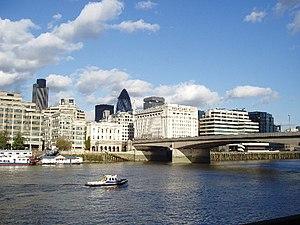
Le pont de Londres est un pont britannique enjambant la Tamise au niveau de la Cité de Londres — étant l'un des quatre ponts gérés par les services du lord-maire — pour rejoindre les quartiers de Southwark et de Newington dans le borough de Southwark. Les ouvrages qui le précèdent jusqu'en 1750 sont les seuls qui permettaient alors de franchir le fleuve au niveau de la capitale britannique.